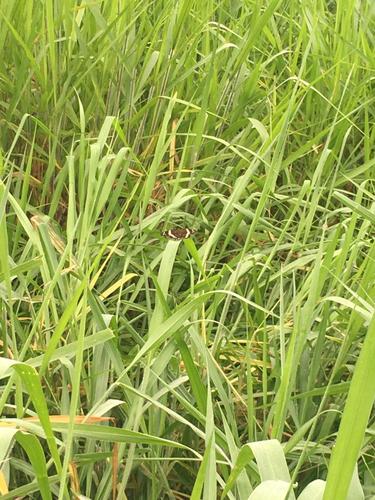
Scientific name: Anartia fatima
Common name: Banded peacock
Family: Nymphalidae
Order: Lepidoptera
Pollinator type: Primary pollinator
Habitat: Open areas and gardens
Geographic range: South America
Conservation status: Least Concern